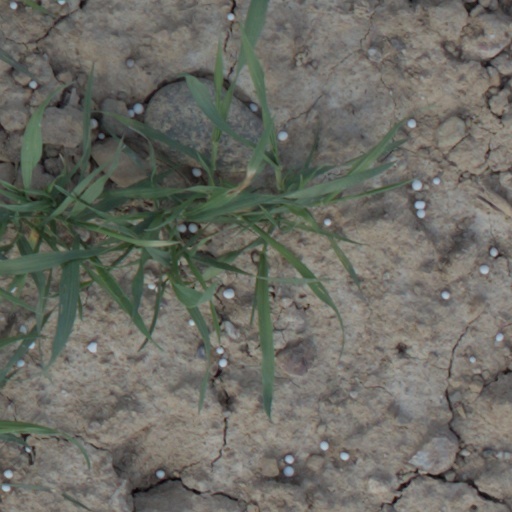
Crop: wheat